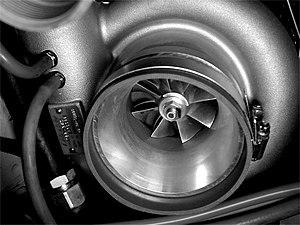
Un turbocompresseur
L'histoire de l'automobile rend compte de la naissance et de l'évolution de l'automobile, invention technologique majeure qui a considérablement modifié les sociétés de nombreux pays au cours du XXᵉ siècle. Elle prend naissance au XIXᵉ siècle durant la Révolution industrielle, lorsque la technique fait la part belle à la machine à vapeur comme source d'énergie, pour ensuite s'orienter massivement vers le pétrole et le moteur à explosion, avec comme concurrent longtemps délaissé le moteur électrique.
Un moteur à allumage commandé, plus communément appelé moteur à essence en raison du type de carburant le plus fréquemment utilisé, est une famille de moteur à combustion interne, pouvant être à mouvement alternatif ou plus rarement à mouvement rotatif.